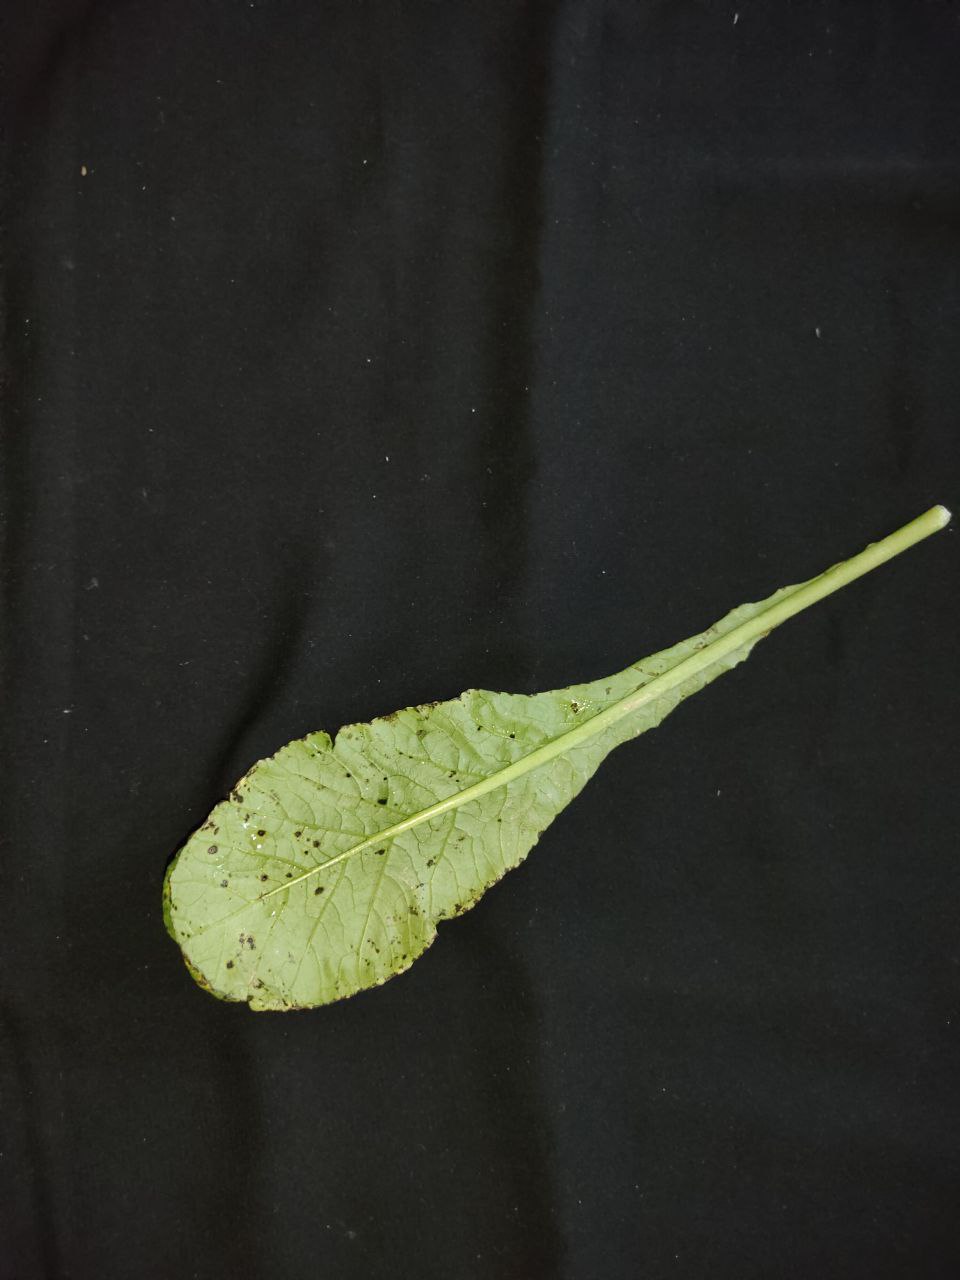
Label: Black leaf spot